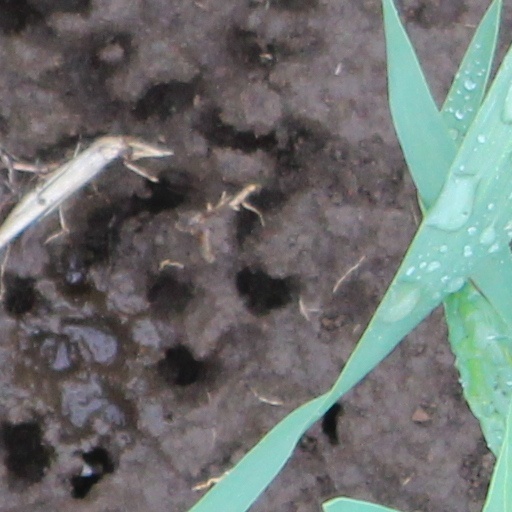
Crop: wheat